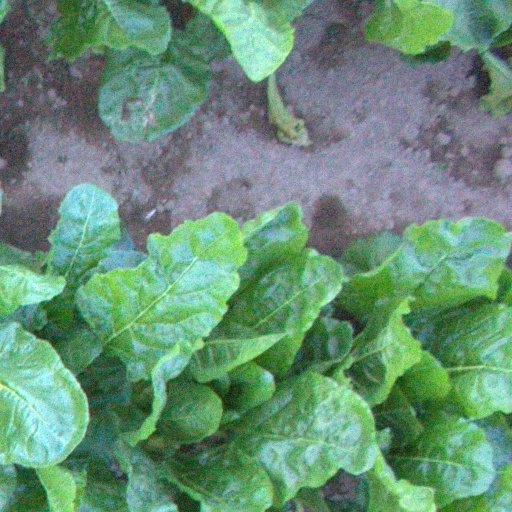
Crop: sugar beet